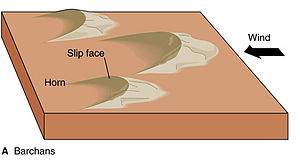
Klit / Dannelse / Halvmåneklit
Barkhan. På læsiden kan der ske sandskred på grund af stejlheden.
En klit er i geografi en bakke af sand dannet af vindens bevægelser. Sand betyder i denne sammenhæng normalt stenkorn, hvis tværmål er mellem 2 mm og 0,06 mm. Denne bestemmelse indebærer, at dannelserne af klitter skyldes en kraft, som påvirker et materiale til at skabe en bestemt terrænform kendetegnet ved en bestemt materialesammensætning og de ret stejle hældninger.